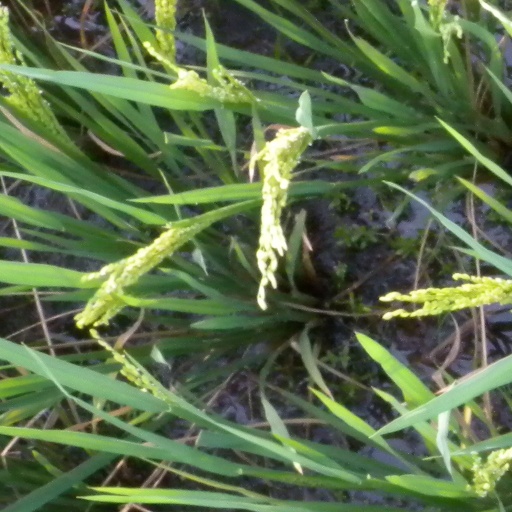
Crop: rice